Croatian War of Independence

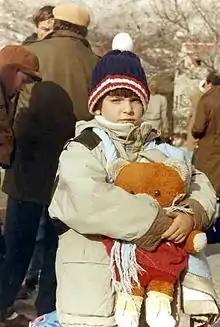
Croatian internally displaced persons near Dubrovnik in December 1991

The JNA was initially formed during World War II to carry out guerrilla warfare against occupying Axis forces. The success of the Partisan movement led to the JNA basing much of its operational strategy on guerrilla warfare, as its plans normally entailed defending against NATO or Warsaw Pact attacks, where other types of warfare would put the JNA in a comparatively poor position. That approach led to maintenance of a Territorial Defense system.